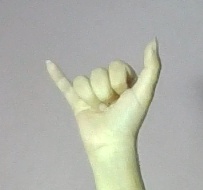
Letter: ya